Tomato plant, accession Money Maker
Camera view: horizontal (90 deg, fisheye); turntable rotation: 180 degrees
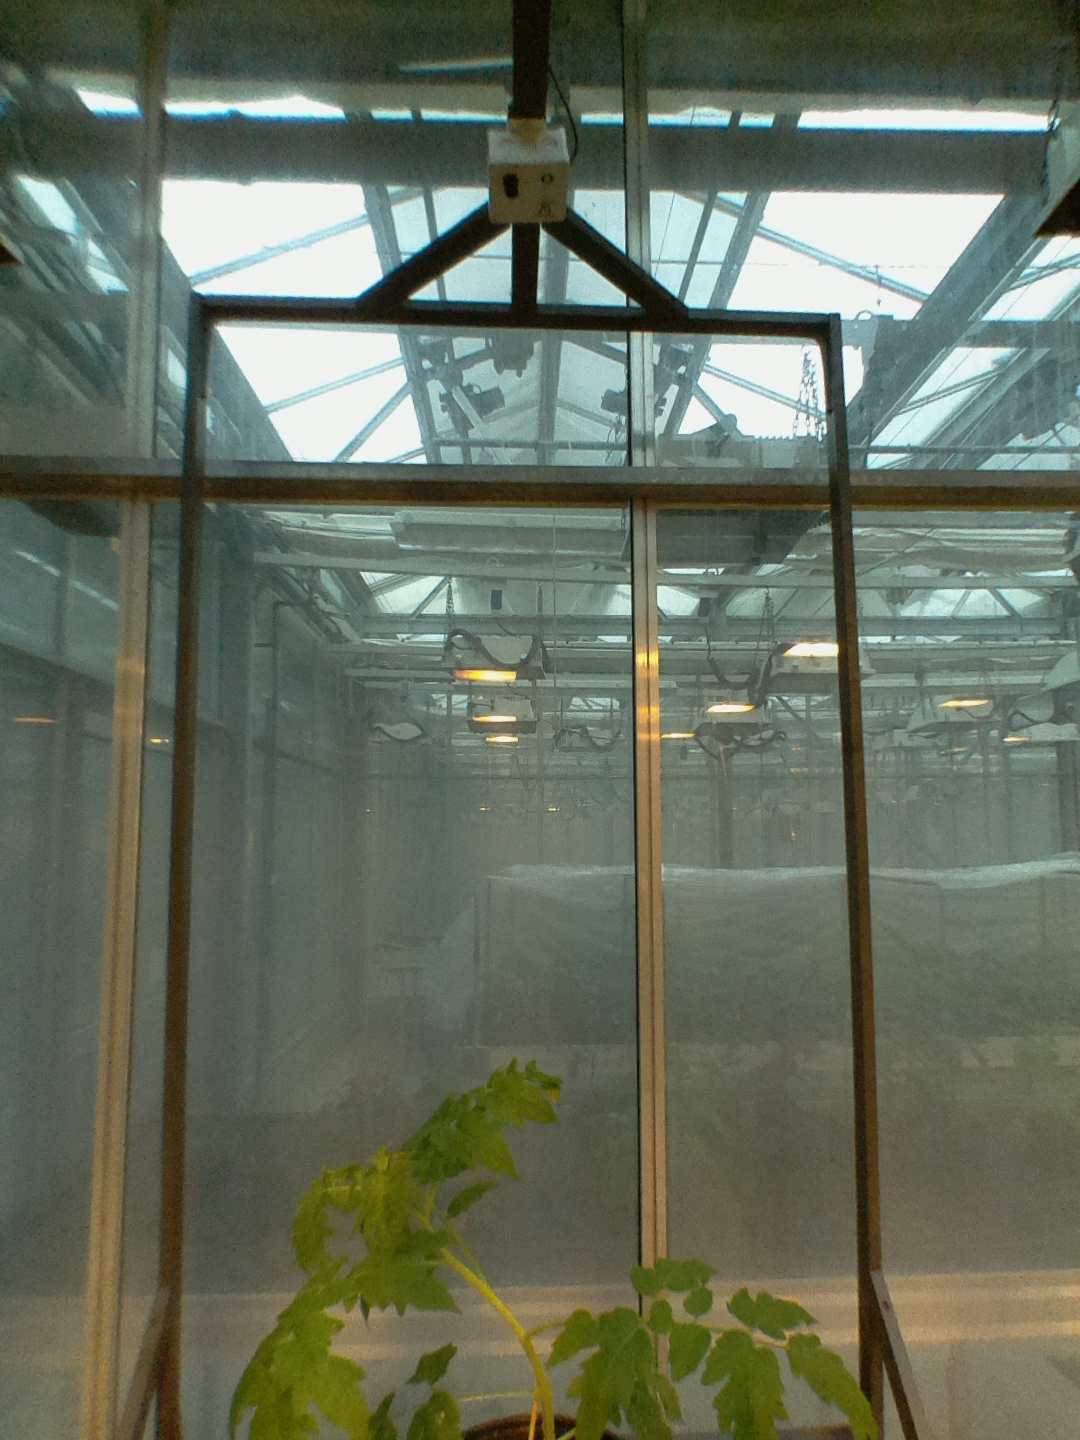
BBCH growth stage 13: 6 of true leaves visible